Kingdom of Polonnaruwa

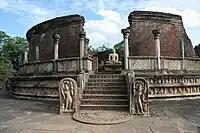

The Vatadages were built since the Anuradhapura period, however, the peak was reached during the Polonnaruwa period. The Polonnaruwa Vatadage is considered the "ultimate creation" out of all Vatadages. A Vatedage is built for the protection of a small stupa. The structure has two stone platforms decorated with elaborate stone carvings. The lower platform is entered through a single entrance facing the north, while the second platform can be accessed through four doorways facing the four cardinal points. The upper platform, surrounded by a brick wall, contains the stupa. Four Buddha statues are seated around it, each facing one of the entrances. Three concentric rows of stone columns had also been positioned here, presumably to support a wooden roof. The entire structure is decorated with stone carvings. Some of the carvings at the Polonnaruwa Vatadage, such as its sandakada pahanas, are considered to be the best examples of such architectural features. Although some archaeologists have suggested that it also had a wooden roof, this theory is disputed by others.